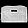
Label: Bag